Roloson Houses

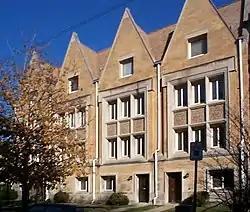

The Roloson Houses, also known as the Robert W. Roloson Houses, are a group of four adjacent row houses in the Douglas community area of Chicago, Illinois, United States. The houses were designed in 1894 by architect Frank Lloyd Wright (1867–1959) for client Robert W. Roloson (1848–1925). Construction was begun in 1894 and completed in early 1895.